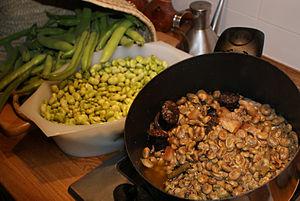
La cuisine catalane est une cuisine méditerranéenne. Elle partage les ingrédients des autres pays du bassin méditerranéen, comme les féculents, les légumes frais, les fruits, l'huile d'olive et les fruits de mer.